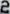
Number: 2